Mademoiselle Beauval

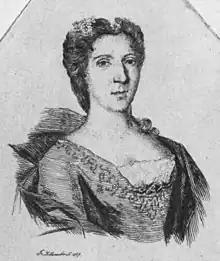
Jeanne Olivier Bourguignon in 1908

Jeanne Olivier Bourguignon, stage name Mademoiselle Beauval (1648 – 1720), was a French stage actress.